Murasoli Maran

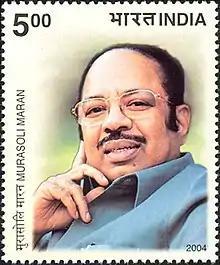

Murasoli Maran (17 August 1934, Thirukkuvalai – 23 November 2003) was an Indian politician and leader of the Dravida Munnetra Kazhagam (DMK) party, which was headed by his maternal uncle and mentor, M. Karunanidhi. A Member of Parliament for 36 years, he was Union Minister in three separate central governments, and in charge of Urban Development in the V. P. Singh government; Industry in the Gowda and Gujral governments; and Commerce and Industry under Vajpayee. Outside of politics, Maran was a journalist and scriptwriter for films.